Loupe

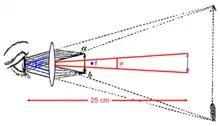
Diagram of a single lens loupe

Loupes are used in many professions where magnification enables precision work to be done with greater efficiency and ease. Examples include surgery, dentistry, ophthalmology, the jewelry trade, gemology, questioned document examination, and watchmaking. Loupes are also sometimes used in photography and printing.